Flat Bastion

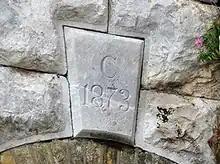
The Flat Bastion Magazine dates back to at least 1873.

The 1908 Ordnance Survey map of Gibraltar reveals Flat Bastion Magazine within the east side of the bastion. The British version of the magazine dates back to at least 1873, as documented on a keystone above one of the magazine's doorways "(pictured right)". It is considered likely that a magazine was present at that site previously. The magazine was constructed on scree breccia, with underlying limestone bedrock. The road through the bastion is positioned just to the west of the magazine.